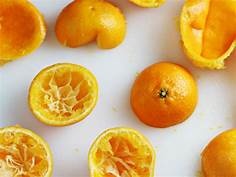
Label: mandarine